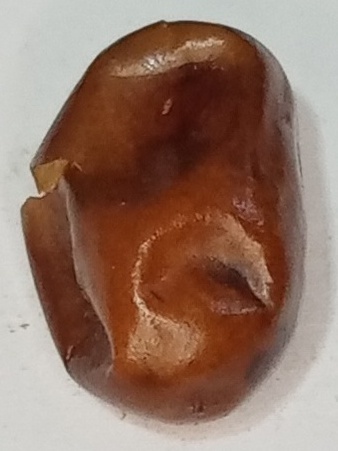
Variety: fasli-toto
Size: medium
Grade: grade-1